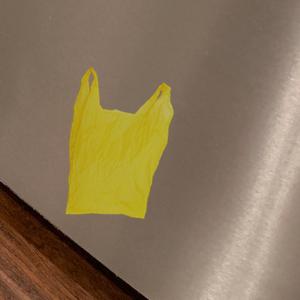
Label: plasticbags